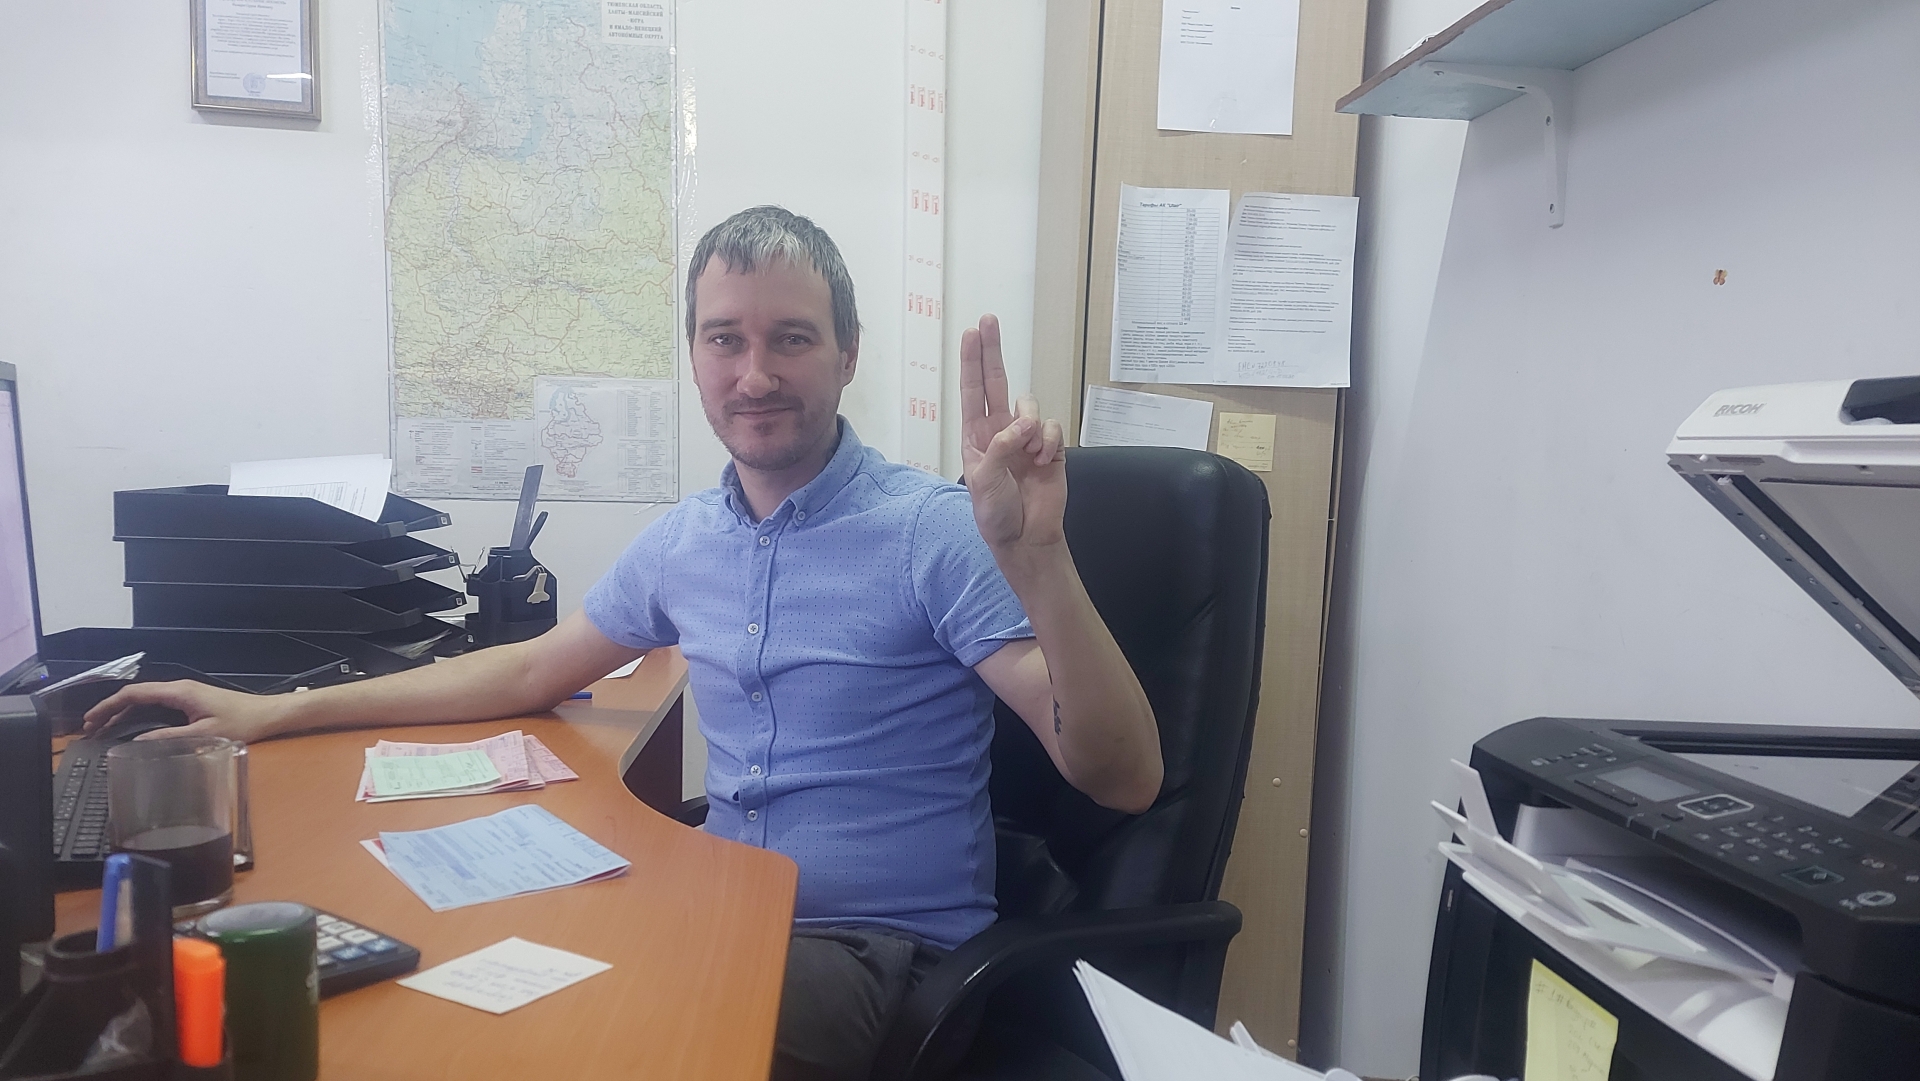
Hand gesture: two_up